The Fugitive Kind

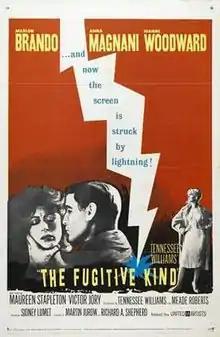
Original poster

The Fugitive Kind is a 1960 American drama film starring Marlon Brando, Anna Magnani, and Joanne Woodward, directed by Sidney Lumet. The screenplay by Meade Roberts and Tennessee Williams was based on the latter's 1957 play "Orpheus Descending", itself a revision of his 1940 work "Battle of Angels", which closed after its Boston tryout. Frank Thompson designed the costumes for the film.